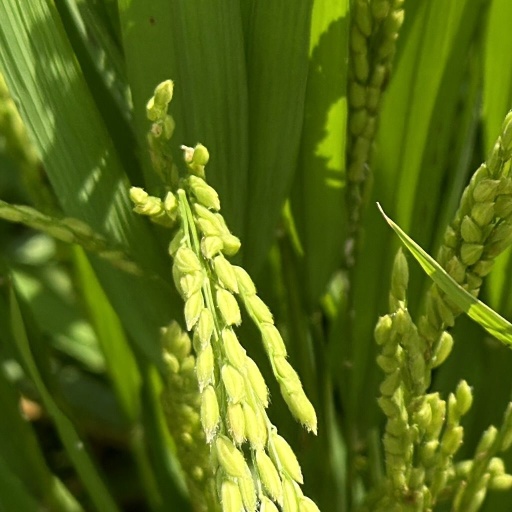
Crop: rice